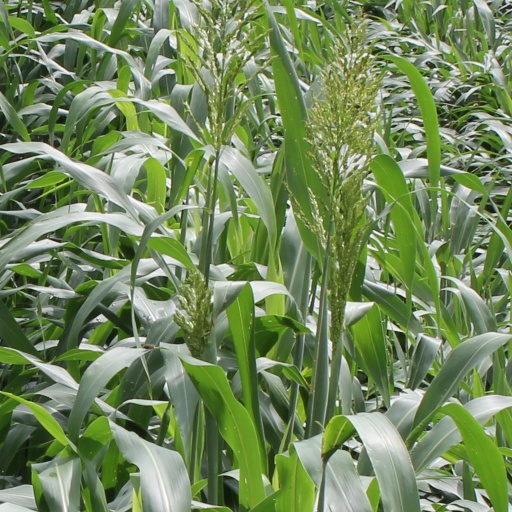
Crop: sorghum